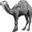
Label: camel